United States involvement in regime change

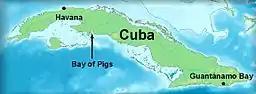
Location of Bay of Pigs in Cuba

United States landings in 1944 ended the Japanese occupation of the Philippines. After the Japanese were defeated and the puppet regime that was controlling the Second Philippine Republic was overthrown, the United States fulfilled a promise by granting independence to the Philippines. Sergio Osmeña formed the government of the restored Commonwealth of the Philippines, overseeing democratic transition to the fully sovereign Third Philippine Republic in 1946.